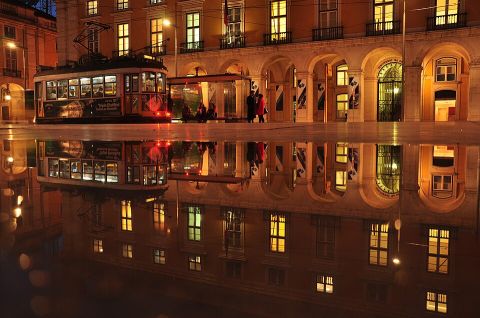
Road surface condition: standing_water